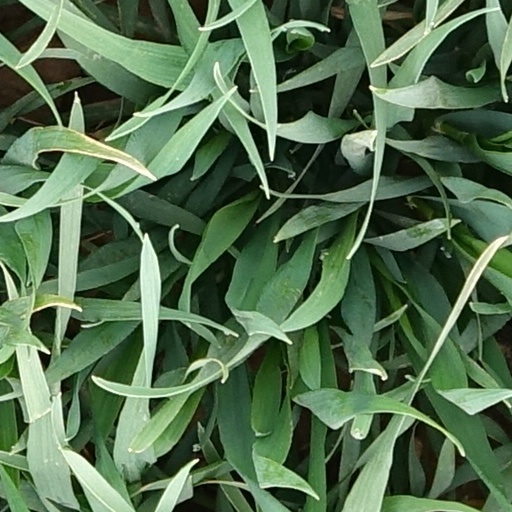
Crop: wheat